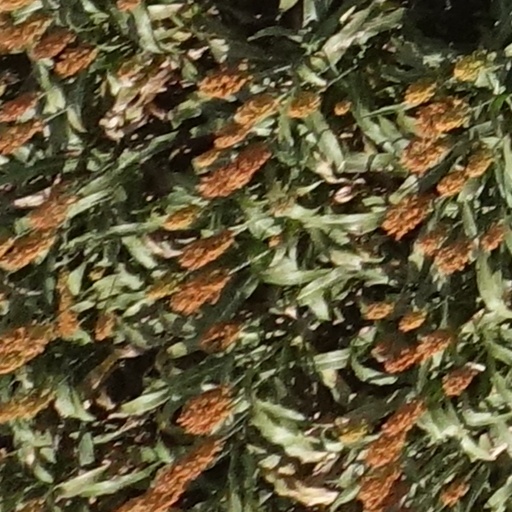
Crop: sorghum